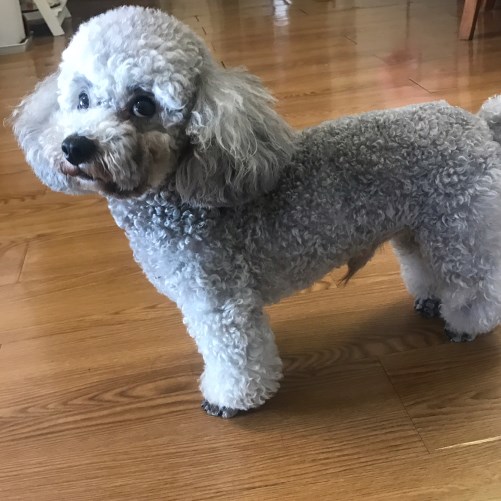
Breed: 7449-n000128-teddy